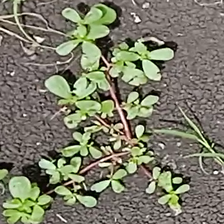
Weed species: Graceful_Sandmart_(Euphorbia hypericifolia)